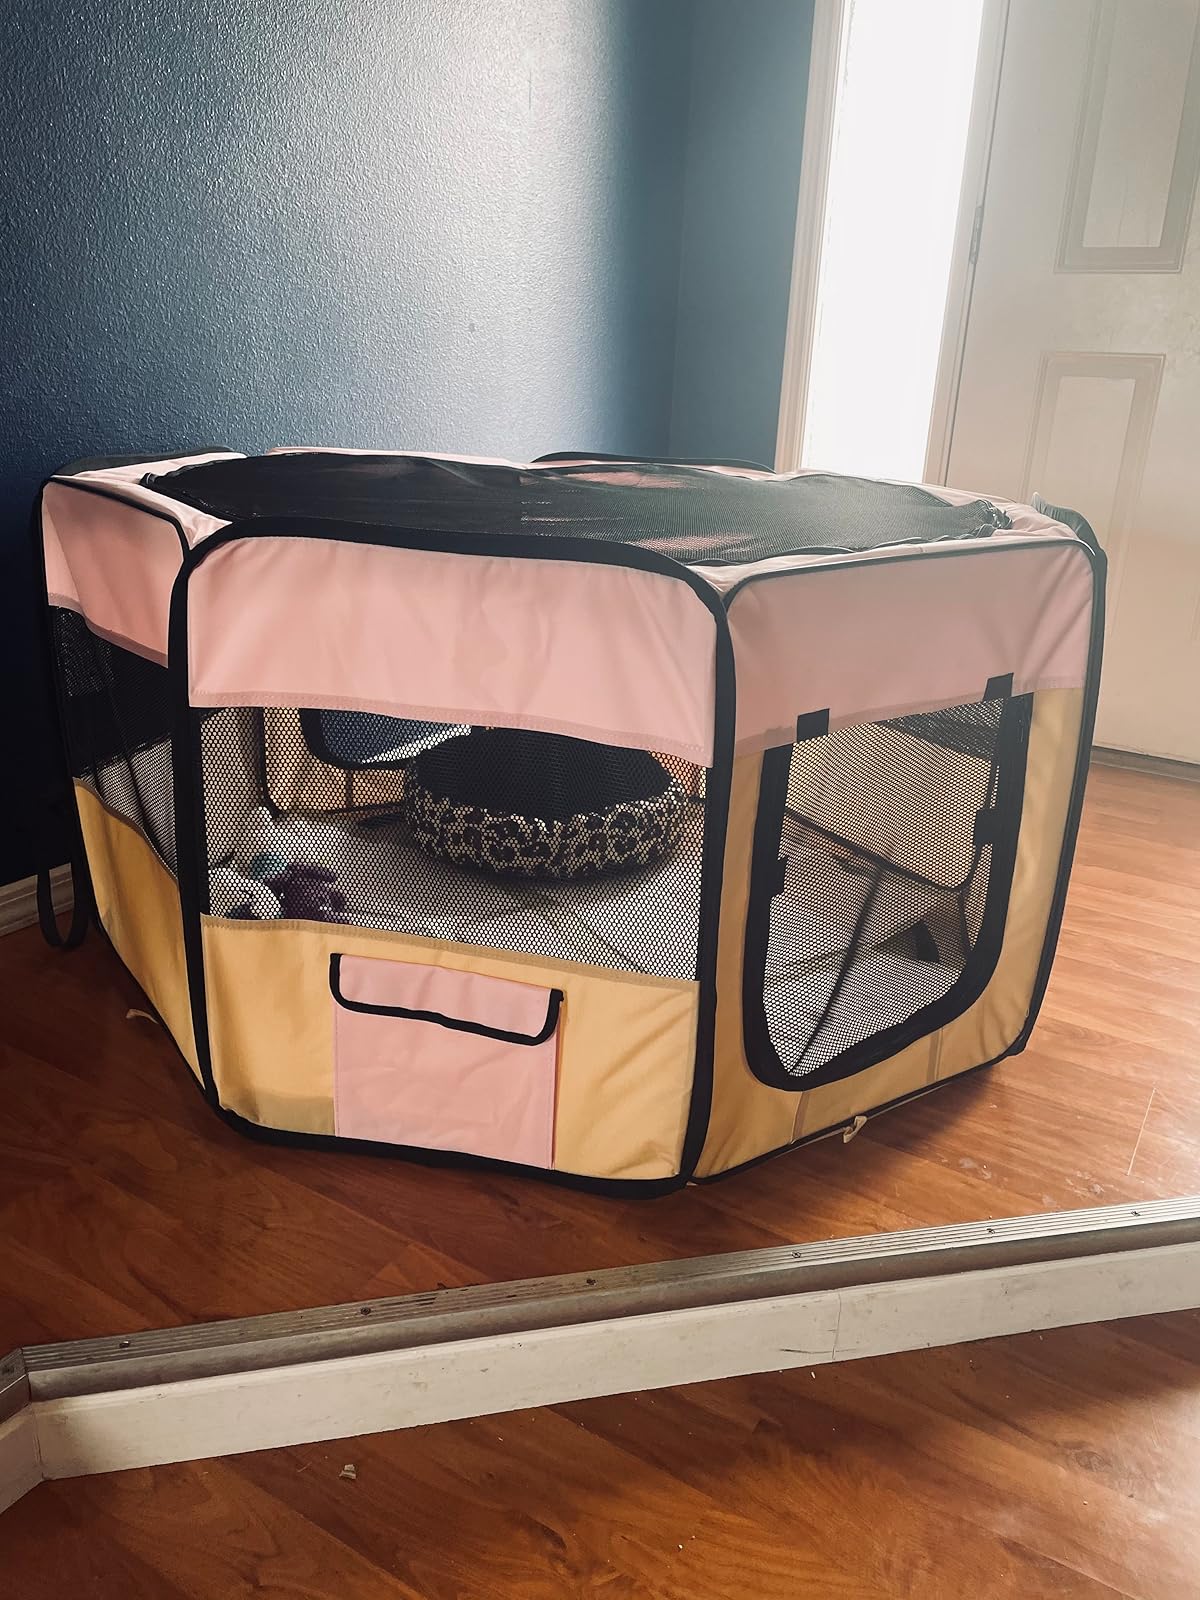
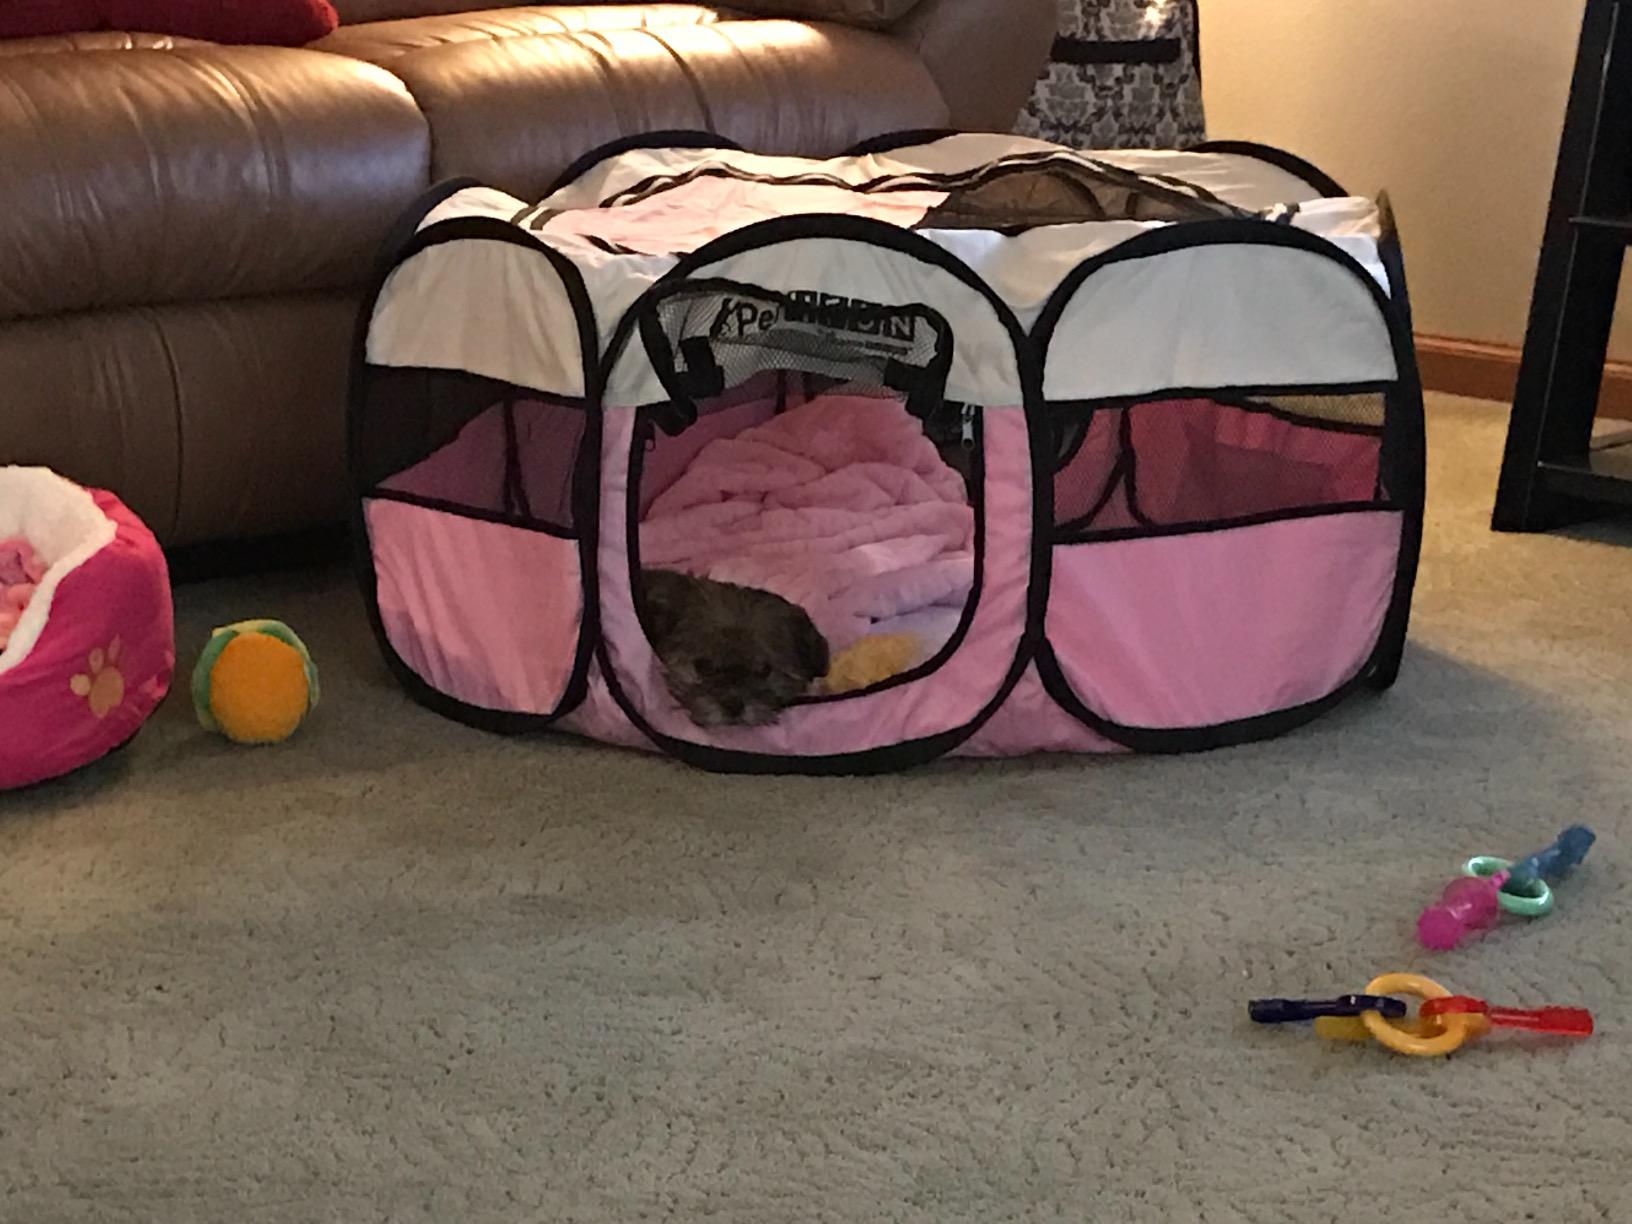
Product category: items_kennel
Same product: no